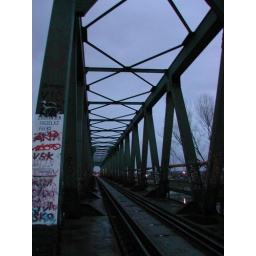
train bridge in osijek, croatia